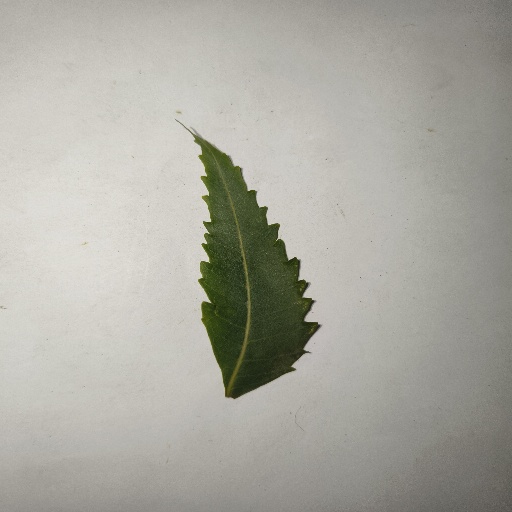
Species: Neem
Leaf condition: Healthy Leaf